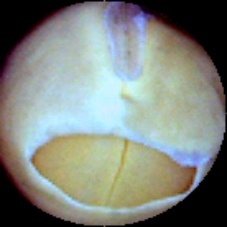
Label: Skin-damaged